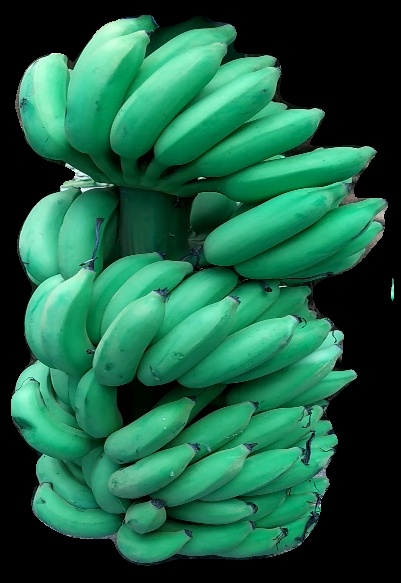
Variety: elakki-bale
Grade: grade1